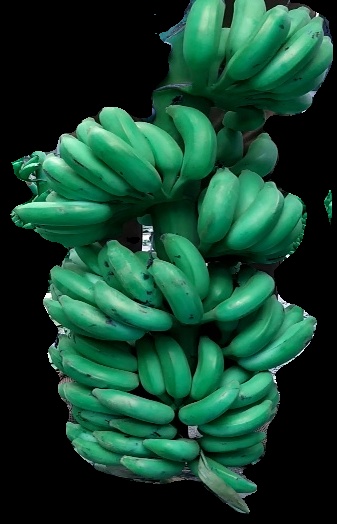
Variety: elakki-bale
Grade: grade1